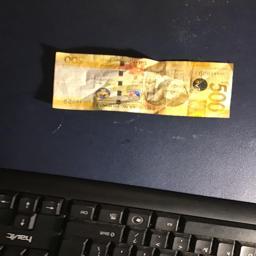
Label: 500_Front